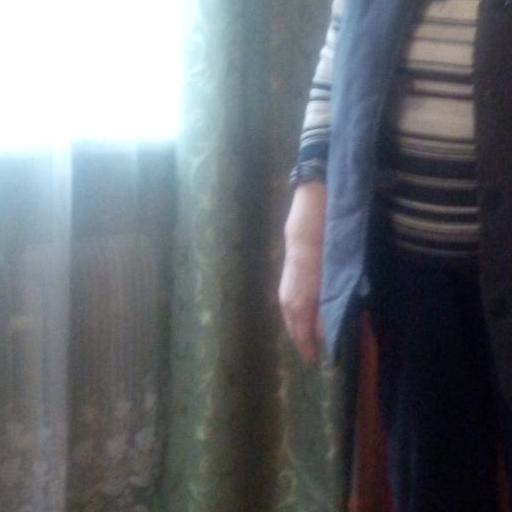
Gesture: no_gesture